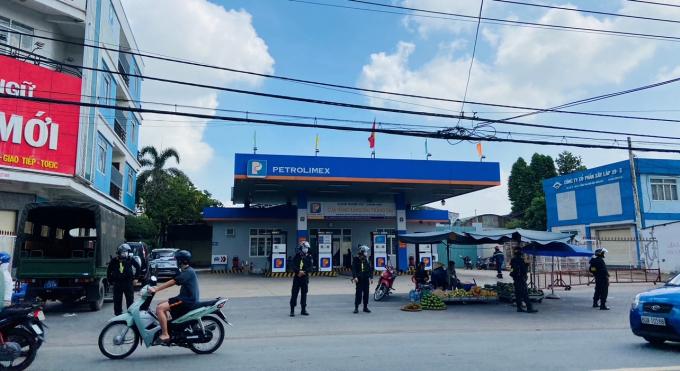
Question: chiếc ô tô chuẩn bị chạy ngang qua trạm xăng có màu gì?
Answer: chiếc ô tô đó có màu xanh dương